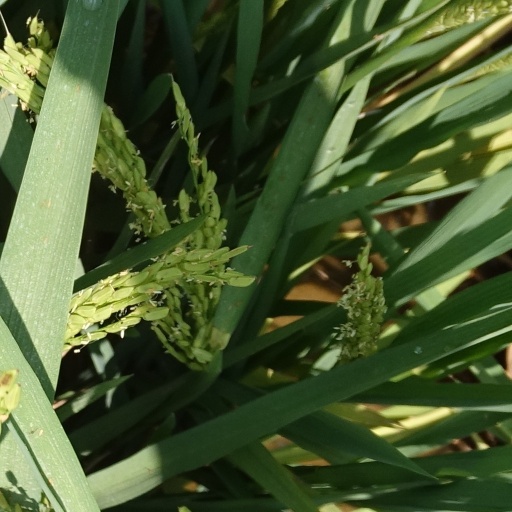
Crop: rice